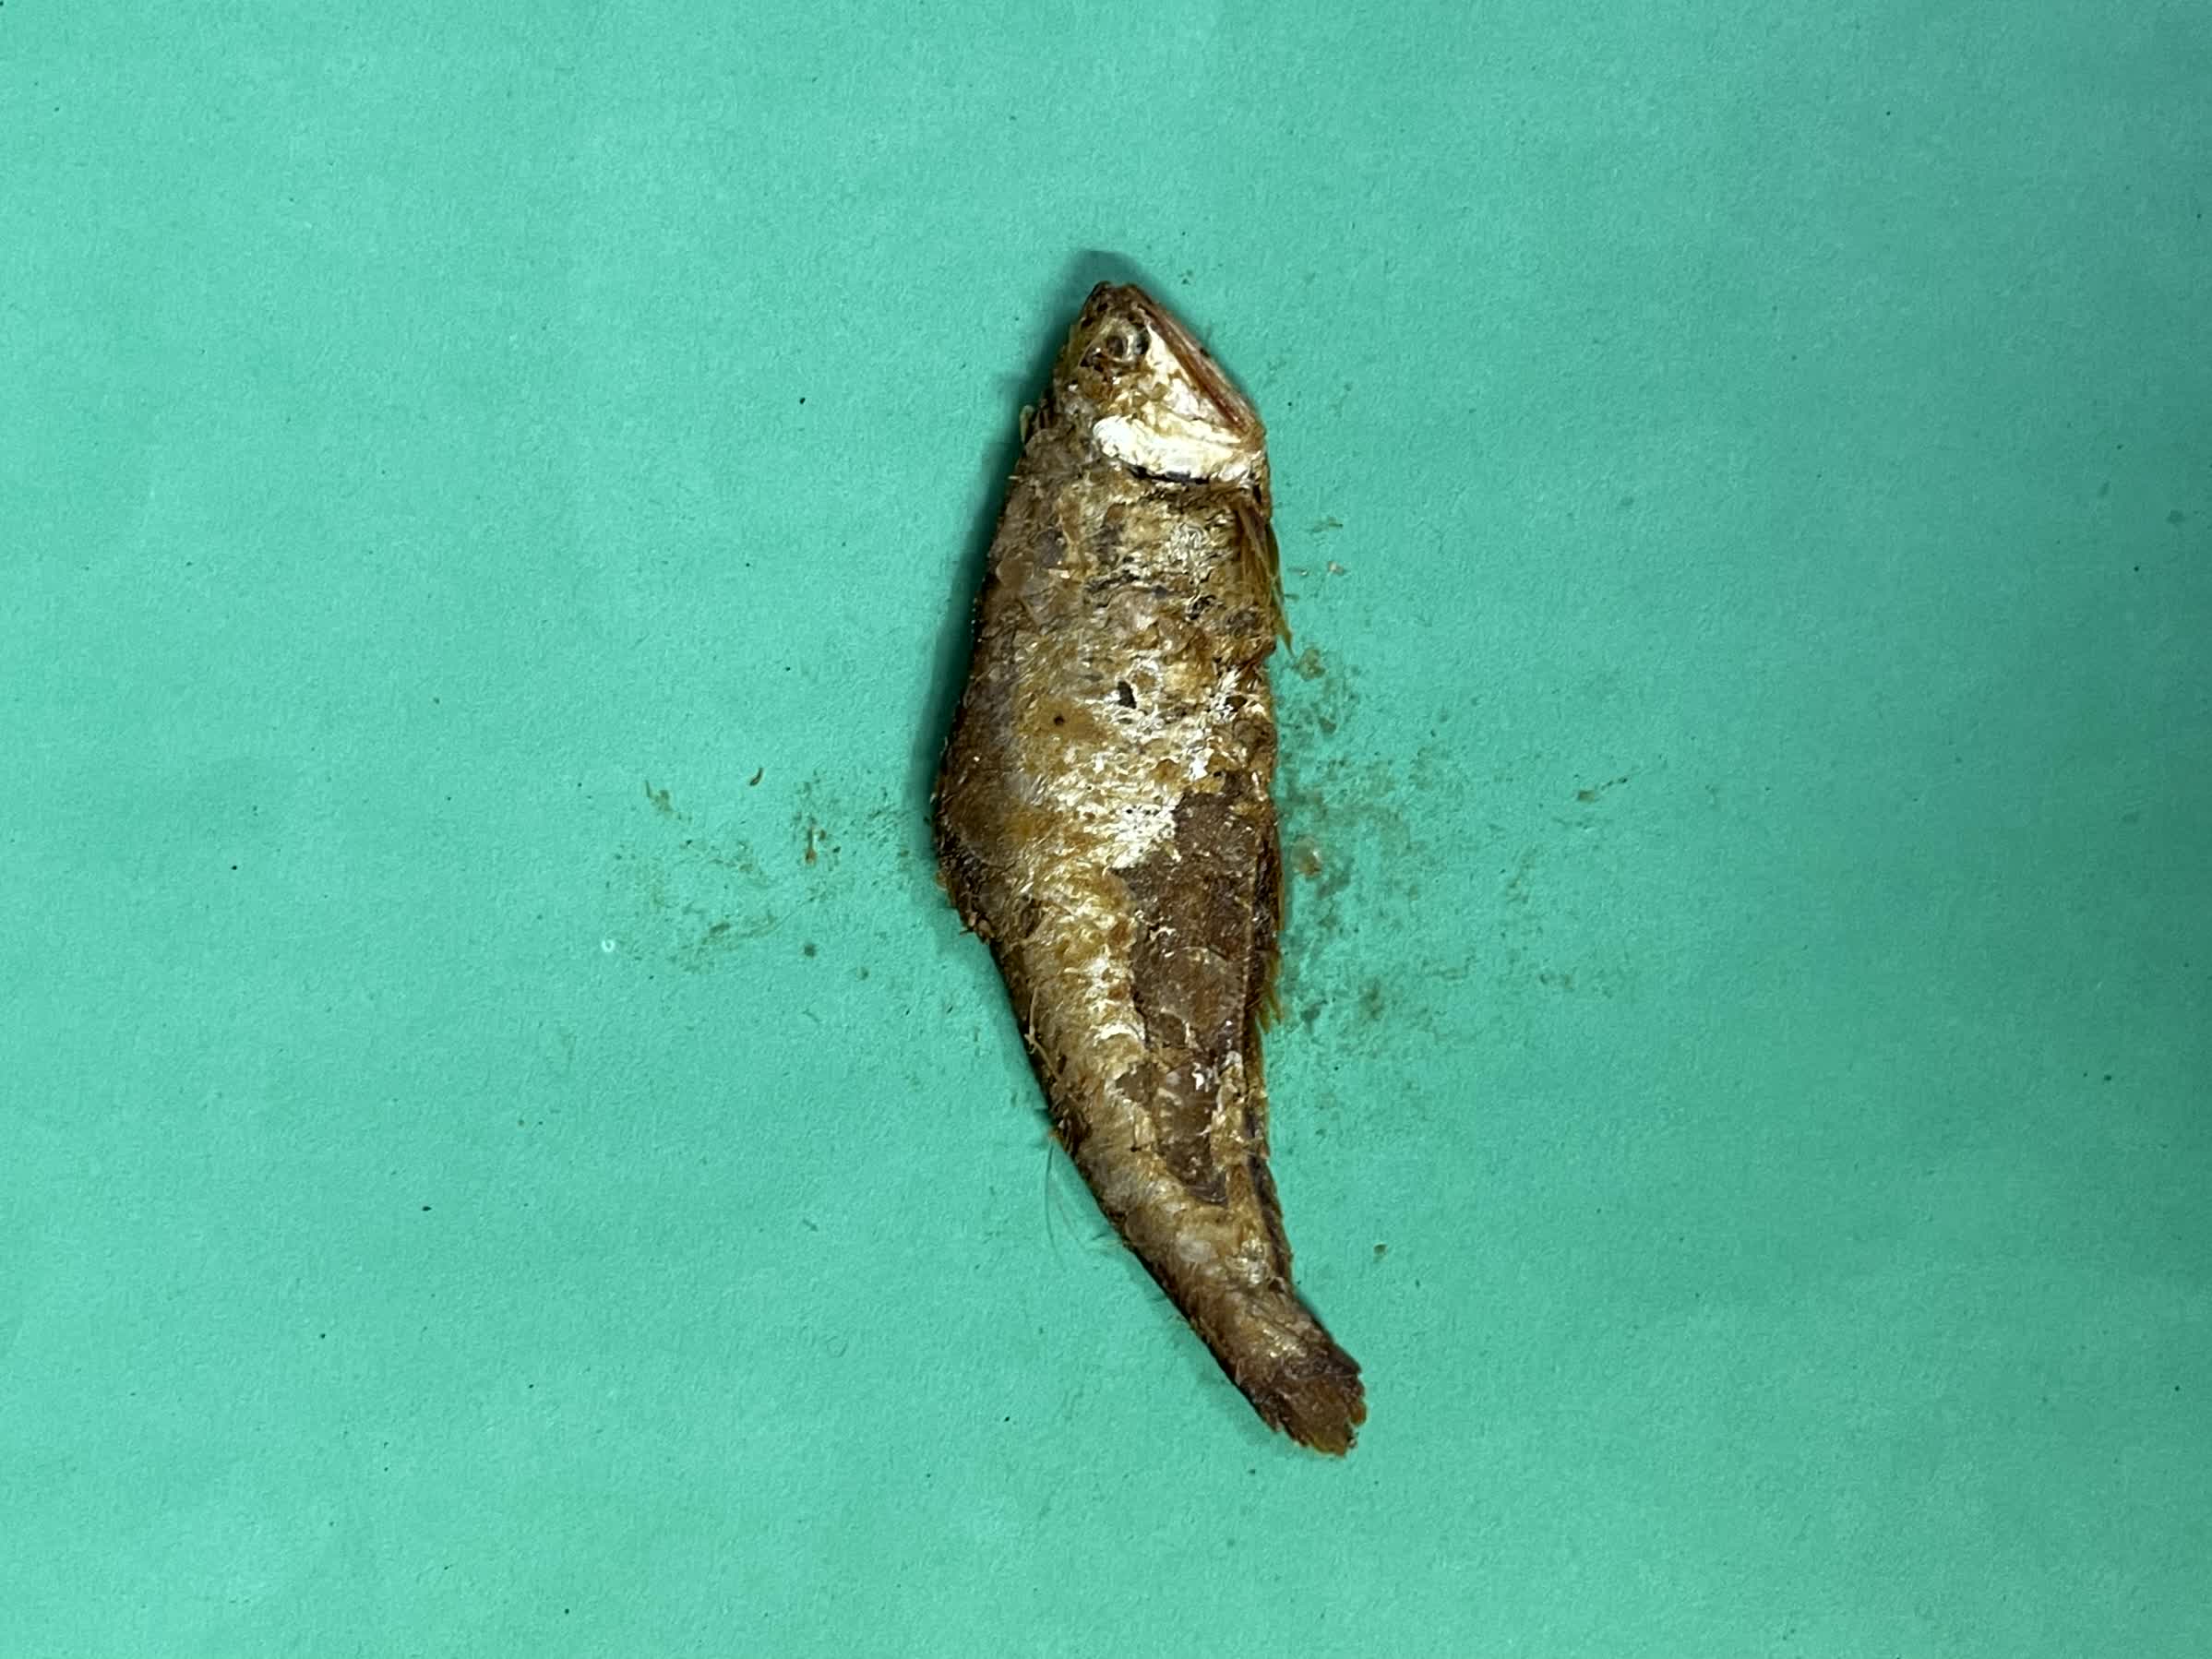
Species: Bashpata